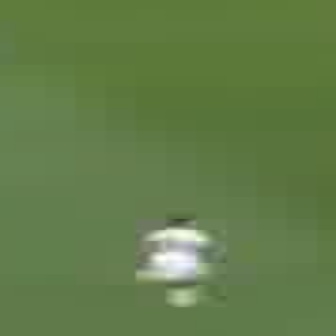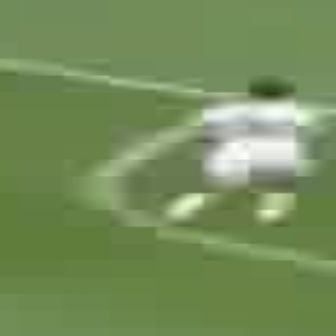
  Please identify the target specified by the bounding box [125,215,220,308] in the first image and locate it in the second image. Return the coordinates in [x_min,y_min,x_max,y_max] format.
Answer: [163,74,308,219]